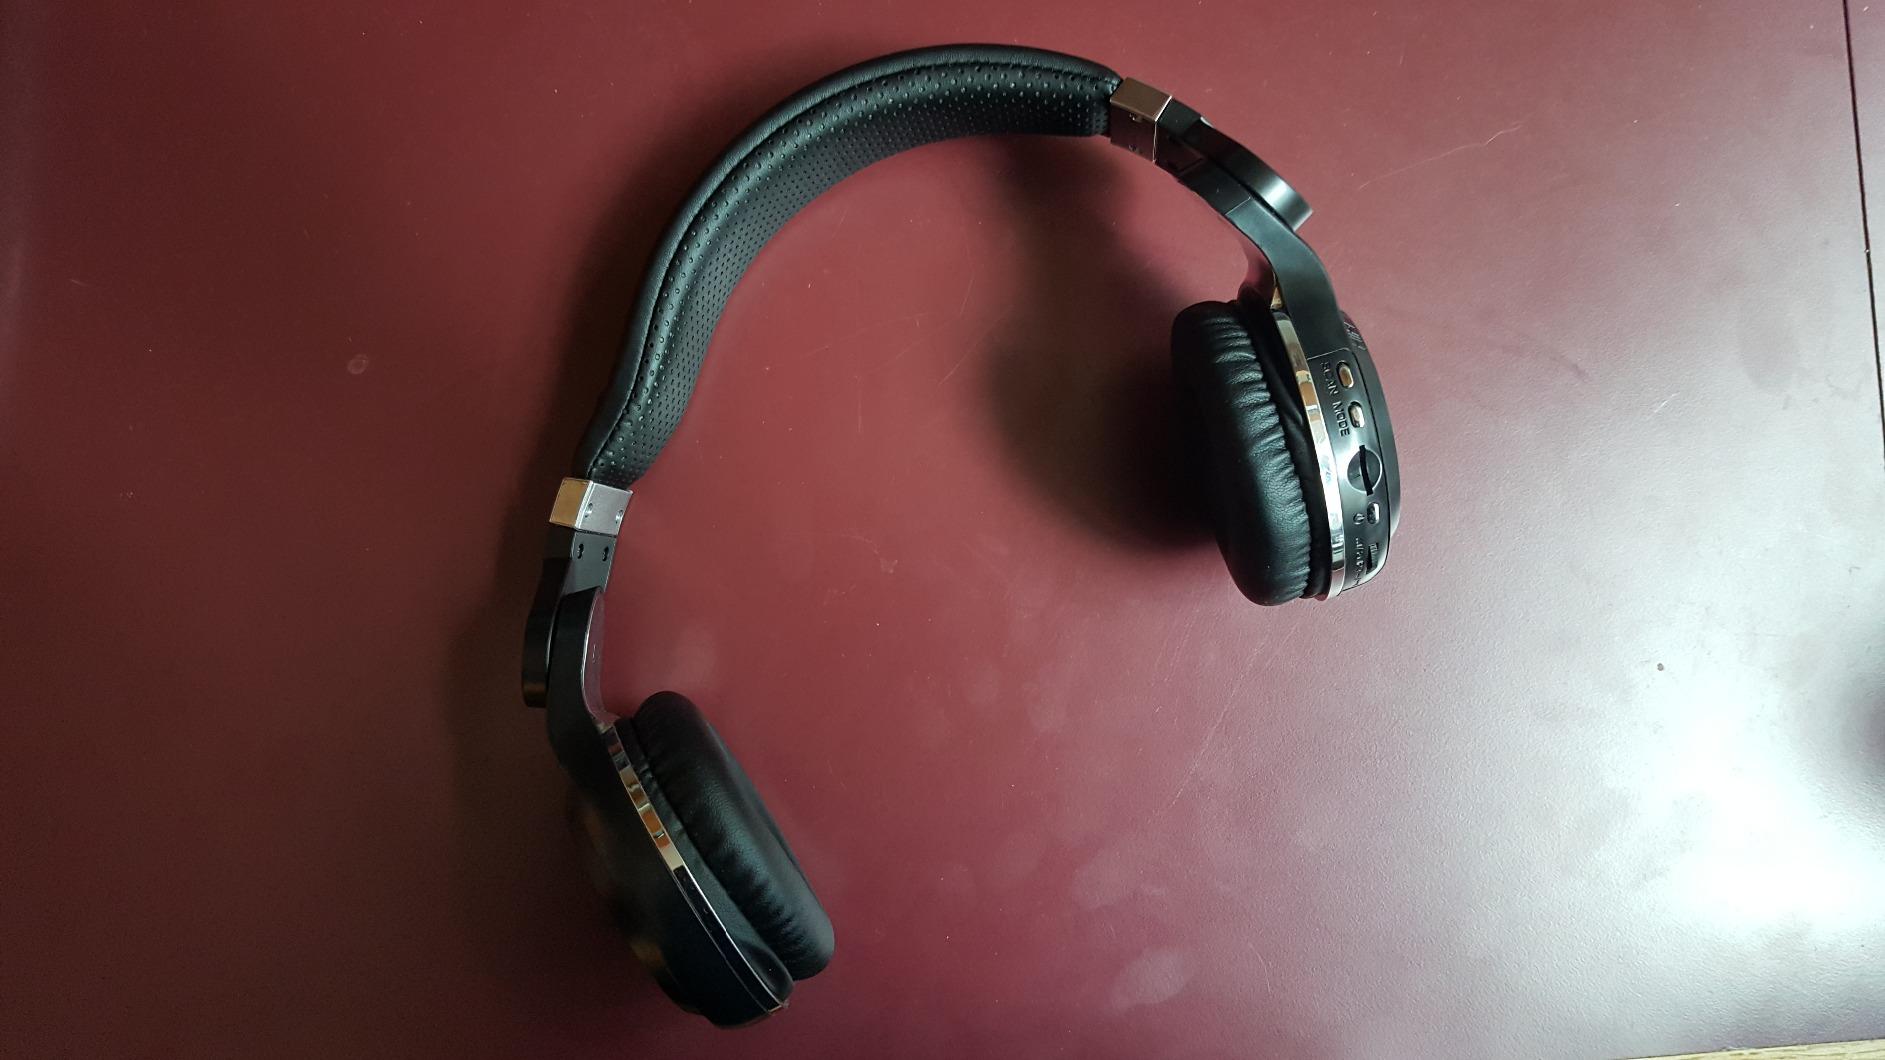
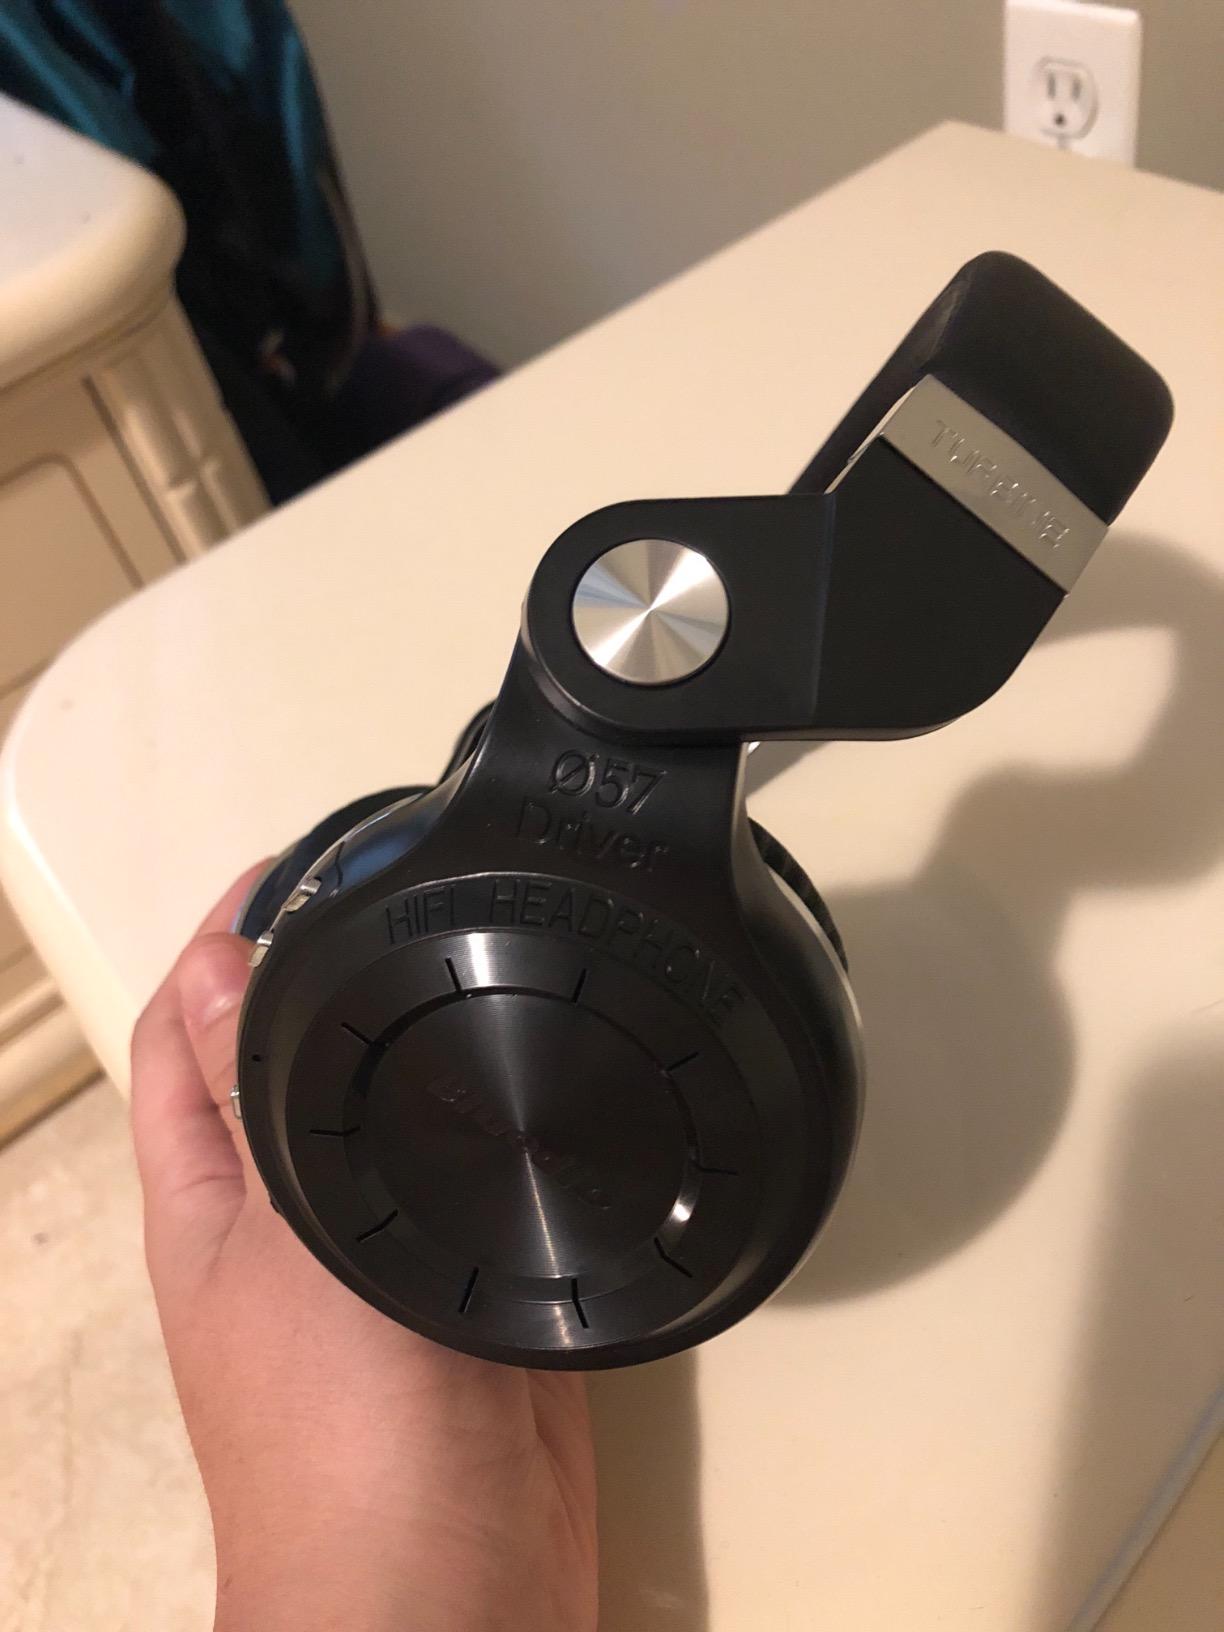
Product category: headphones
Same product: no